772nd Expeditionary Airlift Squadron

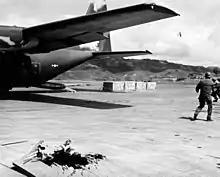
Squadron C-130B being unloaded at Khe Sanh 1968

While participating in Power Pack, the squadron was also deploying forces to airlift men and material to Southeast Asia. In November 1965, the 463d Wing moved to Mactan Island Airfield, in the Philippines to provide this support full-time. The squadron was the last element of the wing to move, remaining at Langley, where it was briefly assigned to the 840th Air Division until February 1966, when it joined the wing in the Philippines.